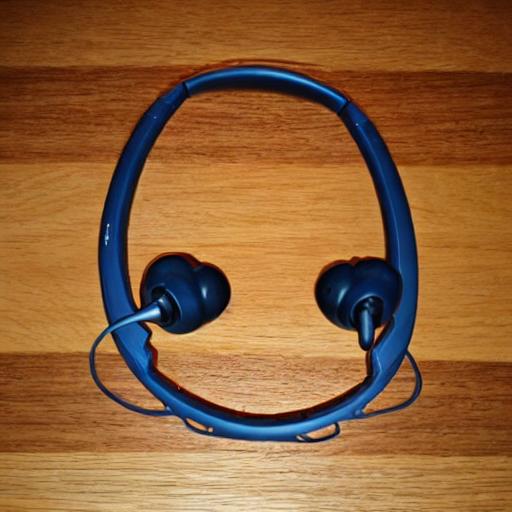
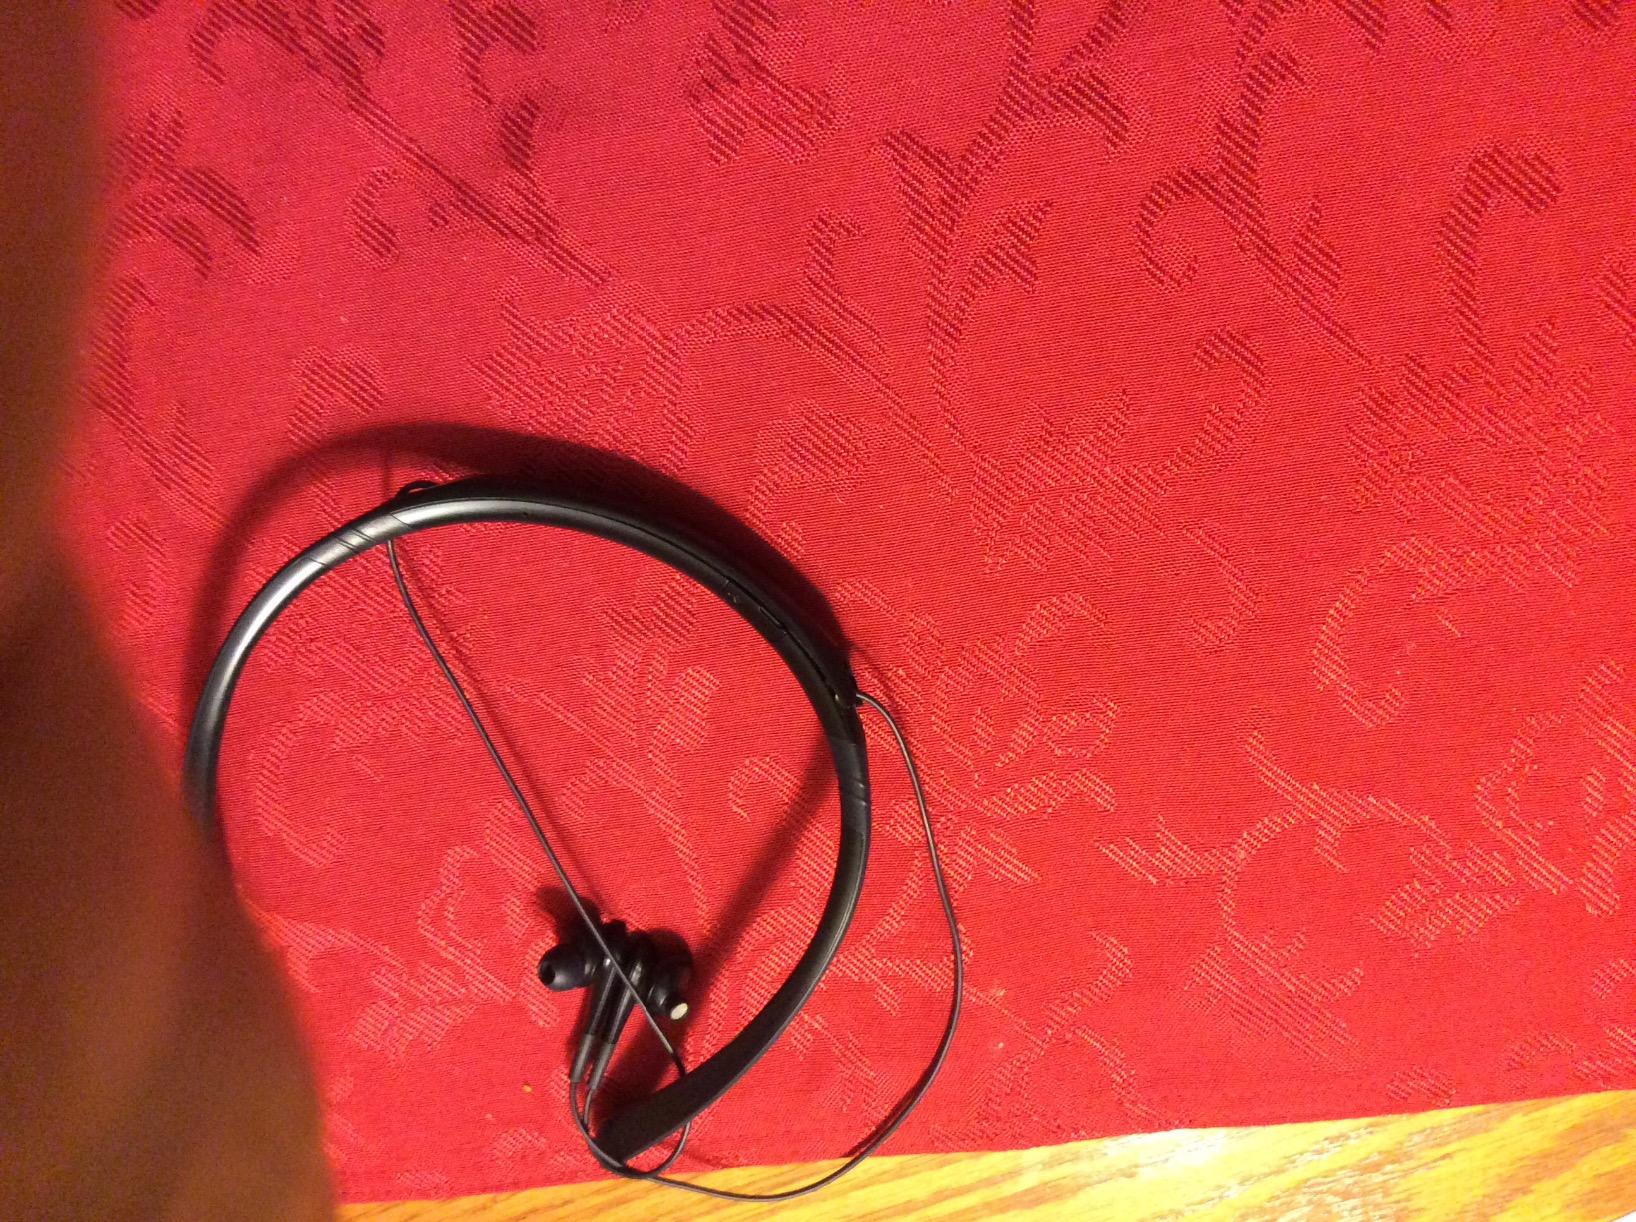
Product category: headphones
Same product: no